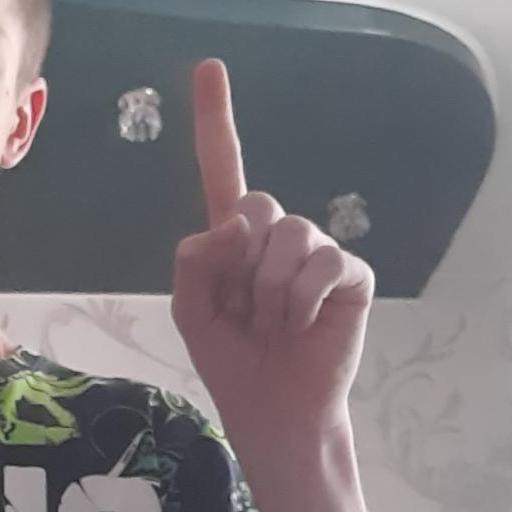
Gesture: one